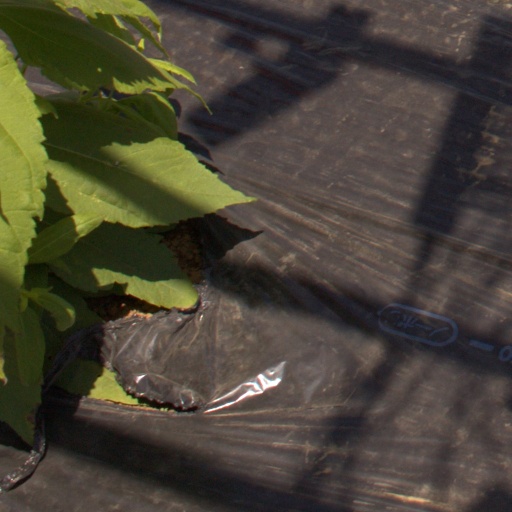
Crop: Jerusalem artichoke